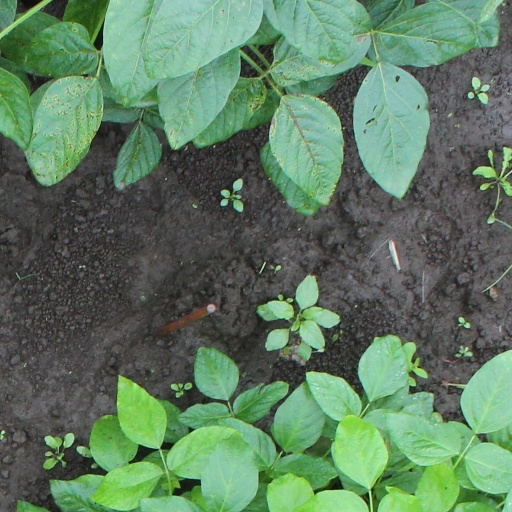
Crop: soybean